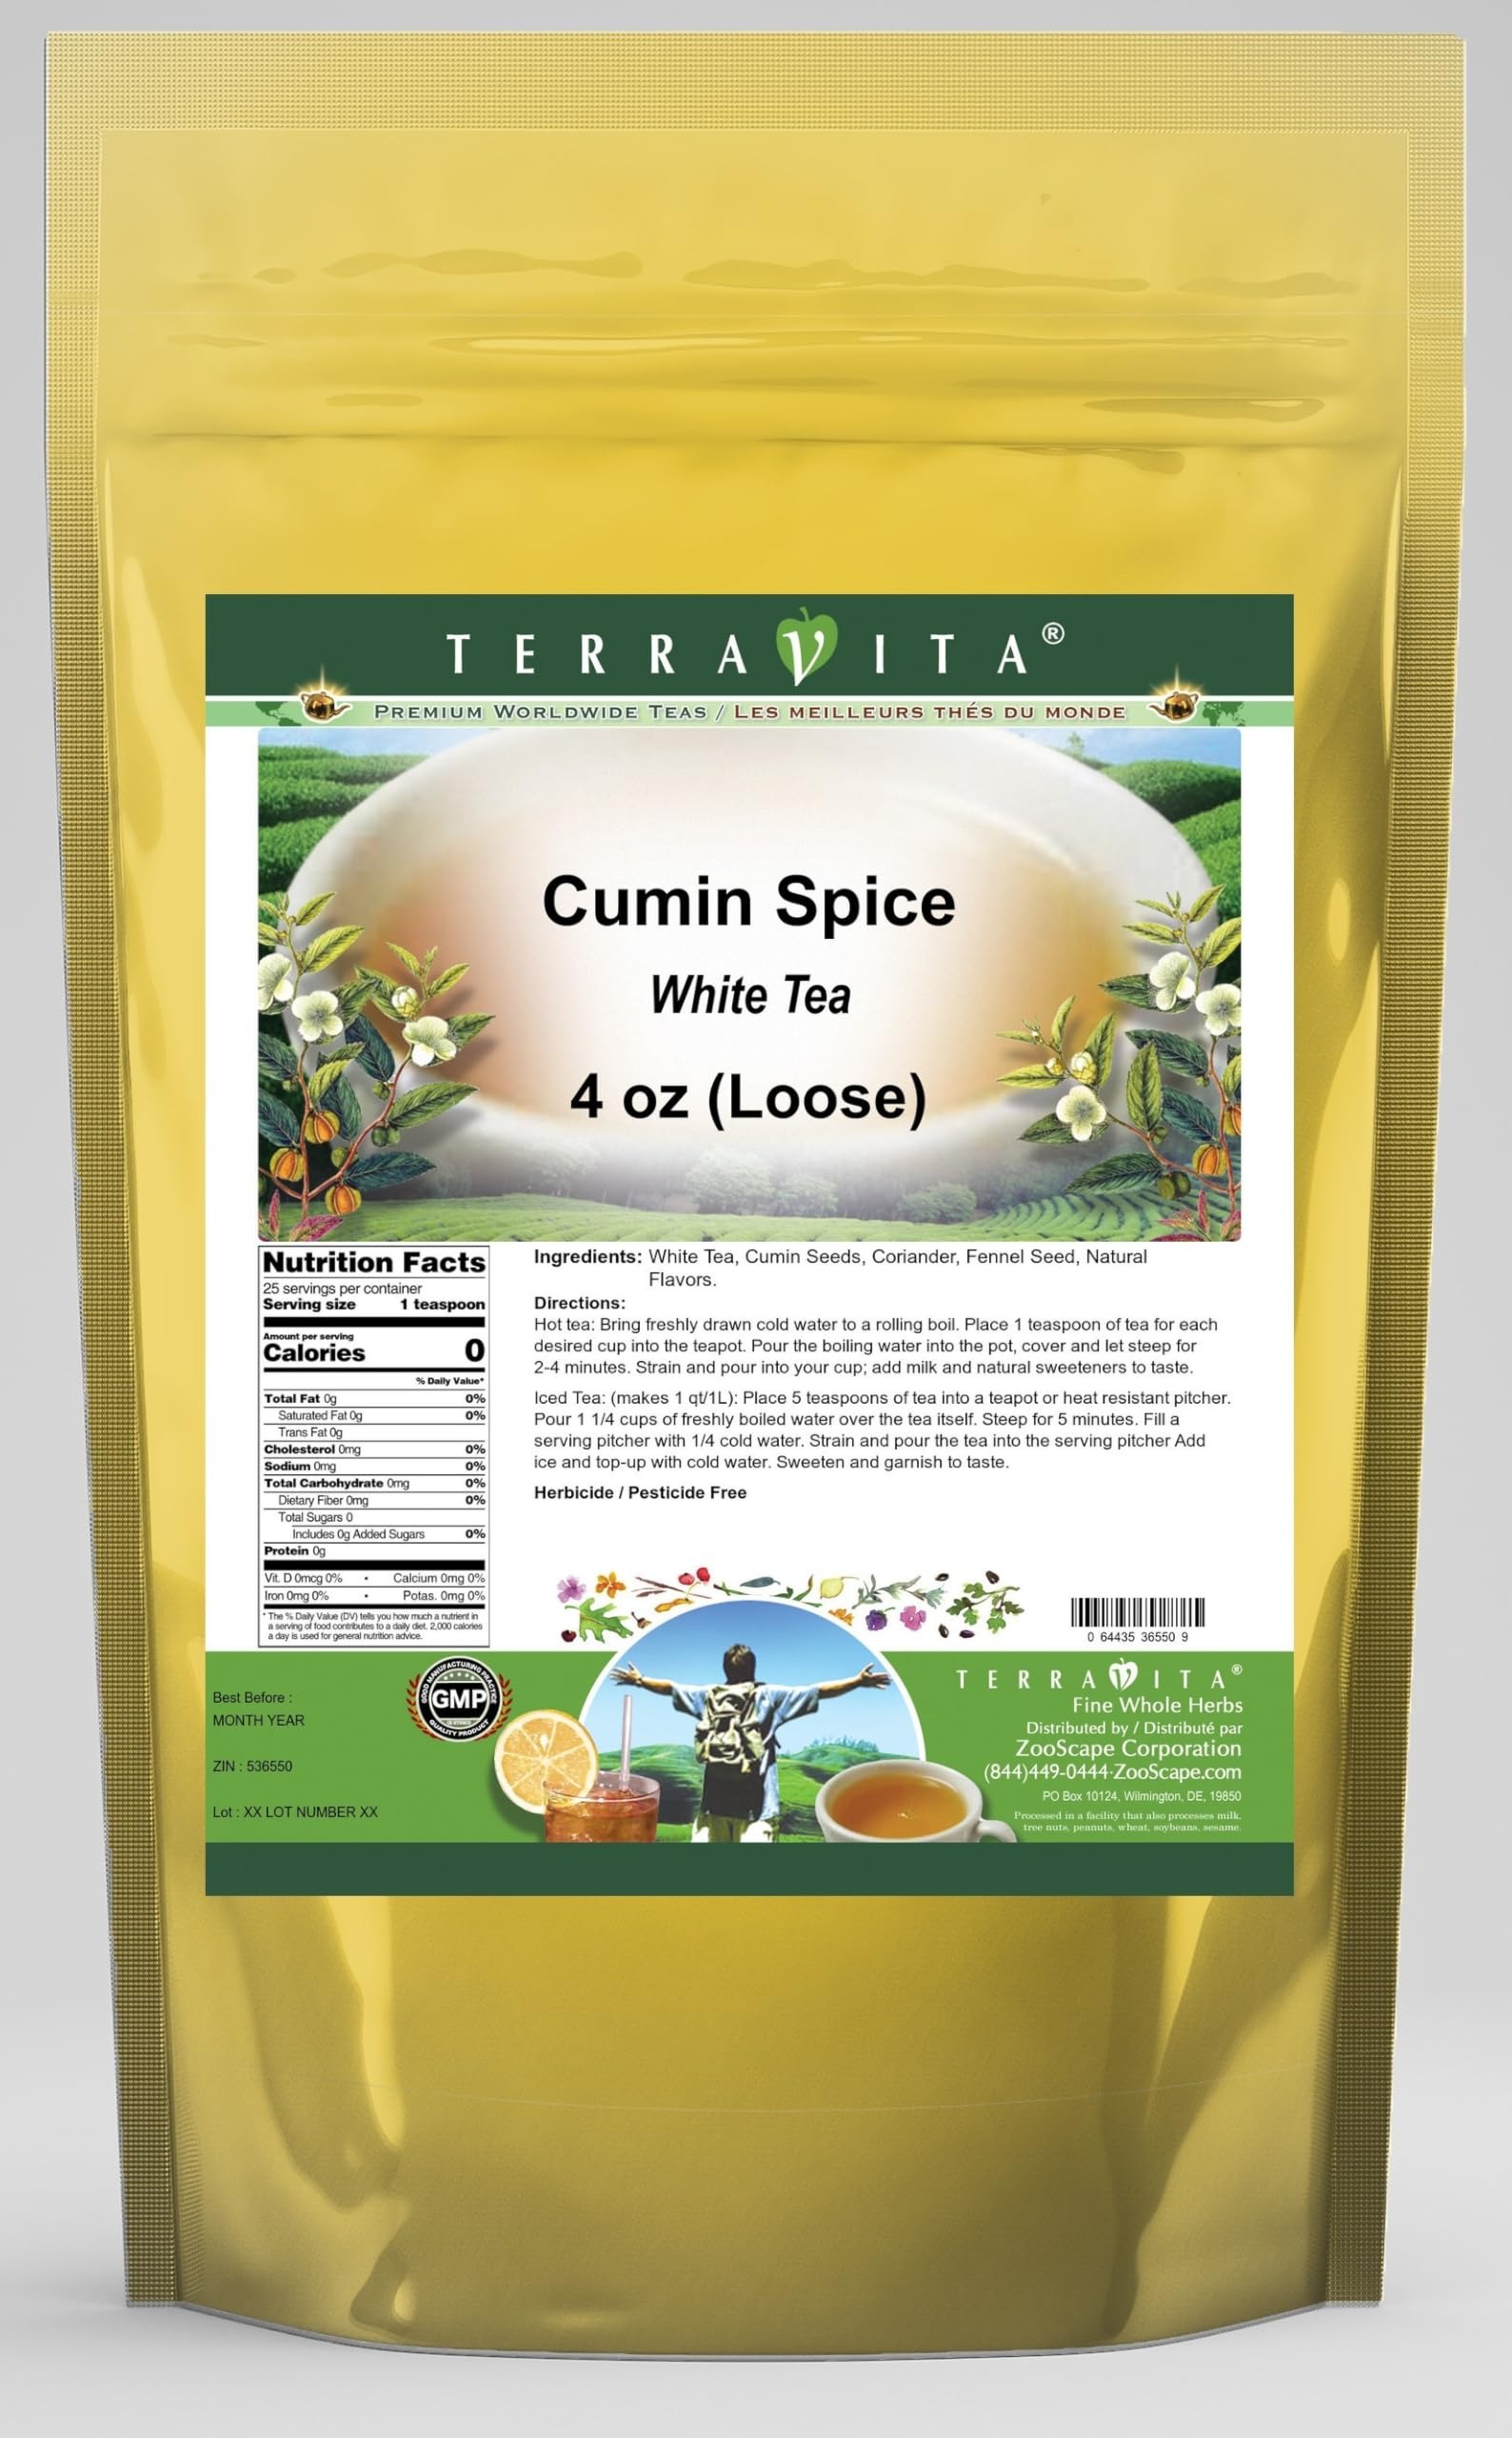
Item Name: Cumin Spice White Tea (Loose) (4 oz, ZIN: 536550) - 3 Pack
Bullet Point 1: Our Cumin Spice White Tea is a mouth-watering flavored White tea with Cumin Seeds, Coriander and Fennel Seed that you can enjoy all year round! The aroma and Cumin Spice flavor is a delight! - Ingredients: White tea, Cumin Seeds, Coriander, Fennel Seed and Natural Cumin Spice Flavor.
Bullet Point 2: No fillers.
Bullet Point 3: Manufacturer: TerraVita
Bullet Point 4: Size: 4 oz
Bullet Point 5: Loose Leaf White Tea - Packed in a convenient upright pouch!
Product Description: Our Cumin Spice White Tea is a mouth-watering flavored White tea with Cumin Seeds, Coriander and Fennel Seed that you can enjoy all year round! The aroma and Cumin Spice flavor is a delight! - Ingredients: White tea, Cumin Seeds, Coriander, Fennel Seed and Natural Cumin Spice Flavor. - Hot tea brewing method: Bring freshly drawn cold water to a rolling boil. Place 1 teaspoon of tea for each desired cup into the teapot. Pour the boiling water into the pot, cover and let steep for 2-4 minutes. Strain and pour into your cup; add milk and natural sweeteners to taste. - Iced tea brewing method: (to make 1 liter/quart): Place 5 teaspoons of tea into a teapot or heat resistant pitcher. Pour 1 1/4 cups of freshly boiled water over the tea itself. Steep for 5 minutes. Fill a serving pitcher with 1/4 cold water. Strain and pour the tea into the serving pitcher Add ice and top-up with cold water. Sweeten and garnish to taste. - TerraVita is an exclusive line of premium-quality, natural source products that use only the finest, purest and most potent ingredients found around the world. TerraVita is hallmarked by the highest possible standards of purity, potency, stability and freshness. All of our products are prepared with the highest elements of quality control, from raw materials through the entire manufacturing process, up to and including the moment that the bottles or bags are sealed for freshness and shipped out to you. Our highest possible standards are certified by independent laboratories and backed by our personal guarantee. - TerraVita exists to meet and ensure your family's health and wellness without the harmful effects of chemicals and health products. We strive to make all of our products affordable and reliable and are constantly searching the market to maintain ou
Value: 12.0
Unit: Ounce

Price: 83.74